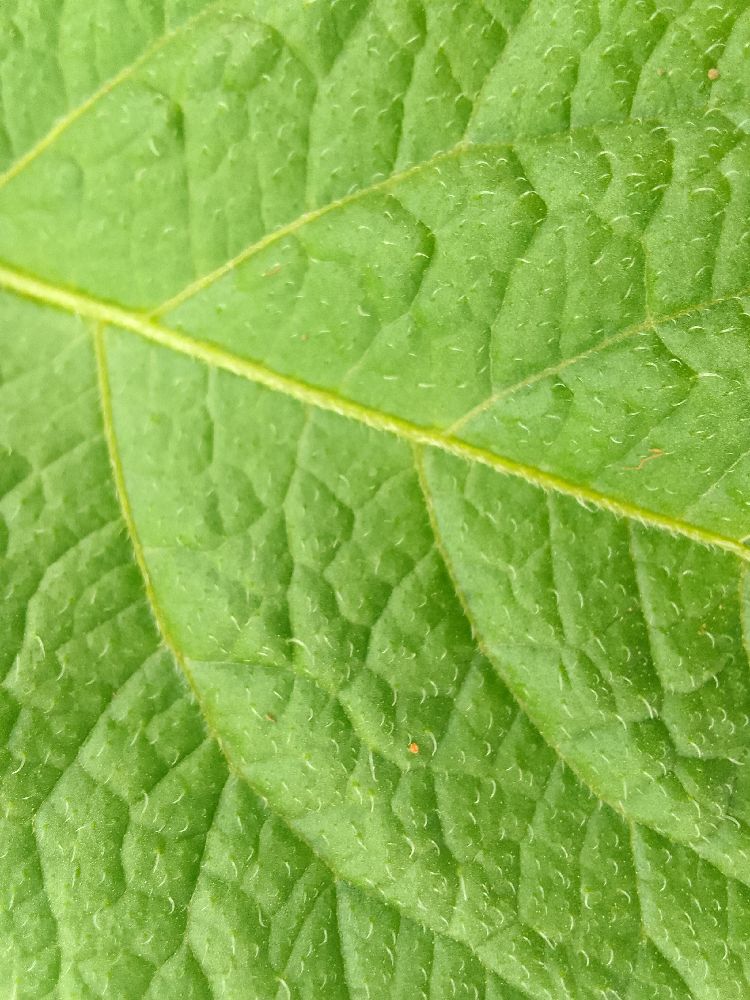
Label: Healthy